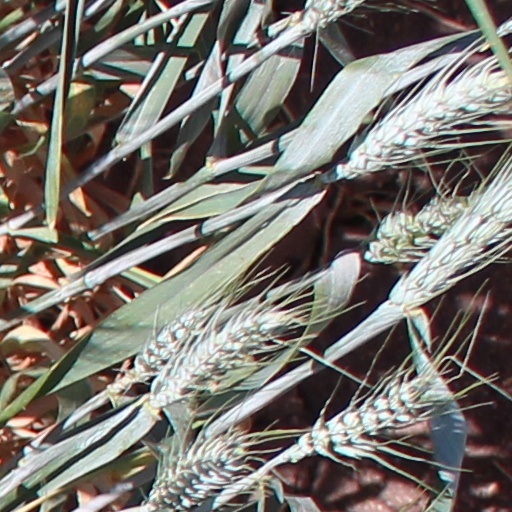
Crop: wheat